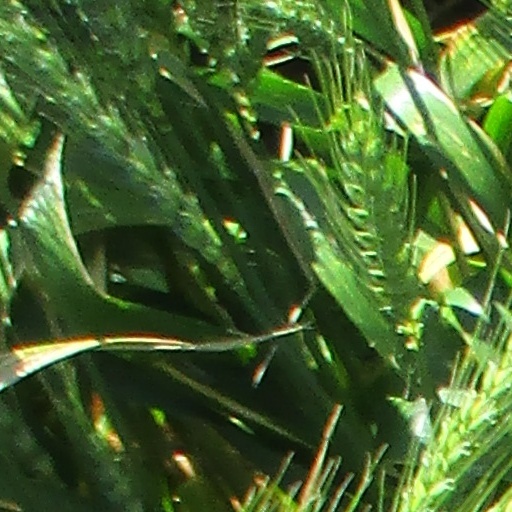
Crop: wheat